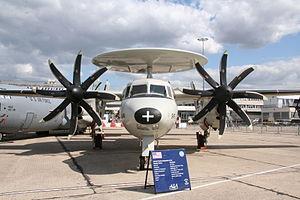
Grumman E-2 Hawkeye - Salon du Bourget 2009